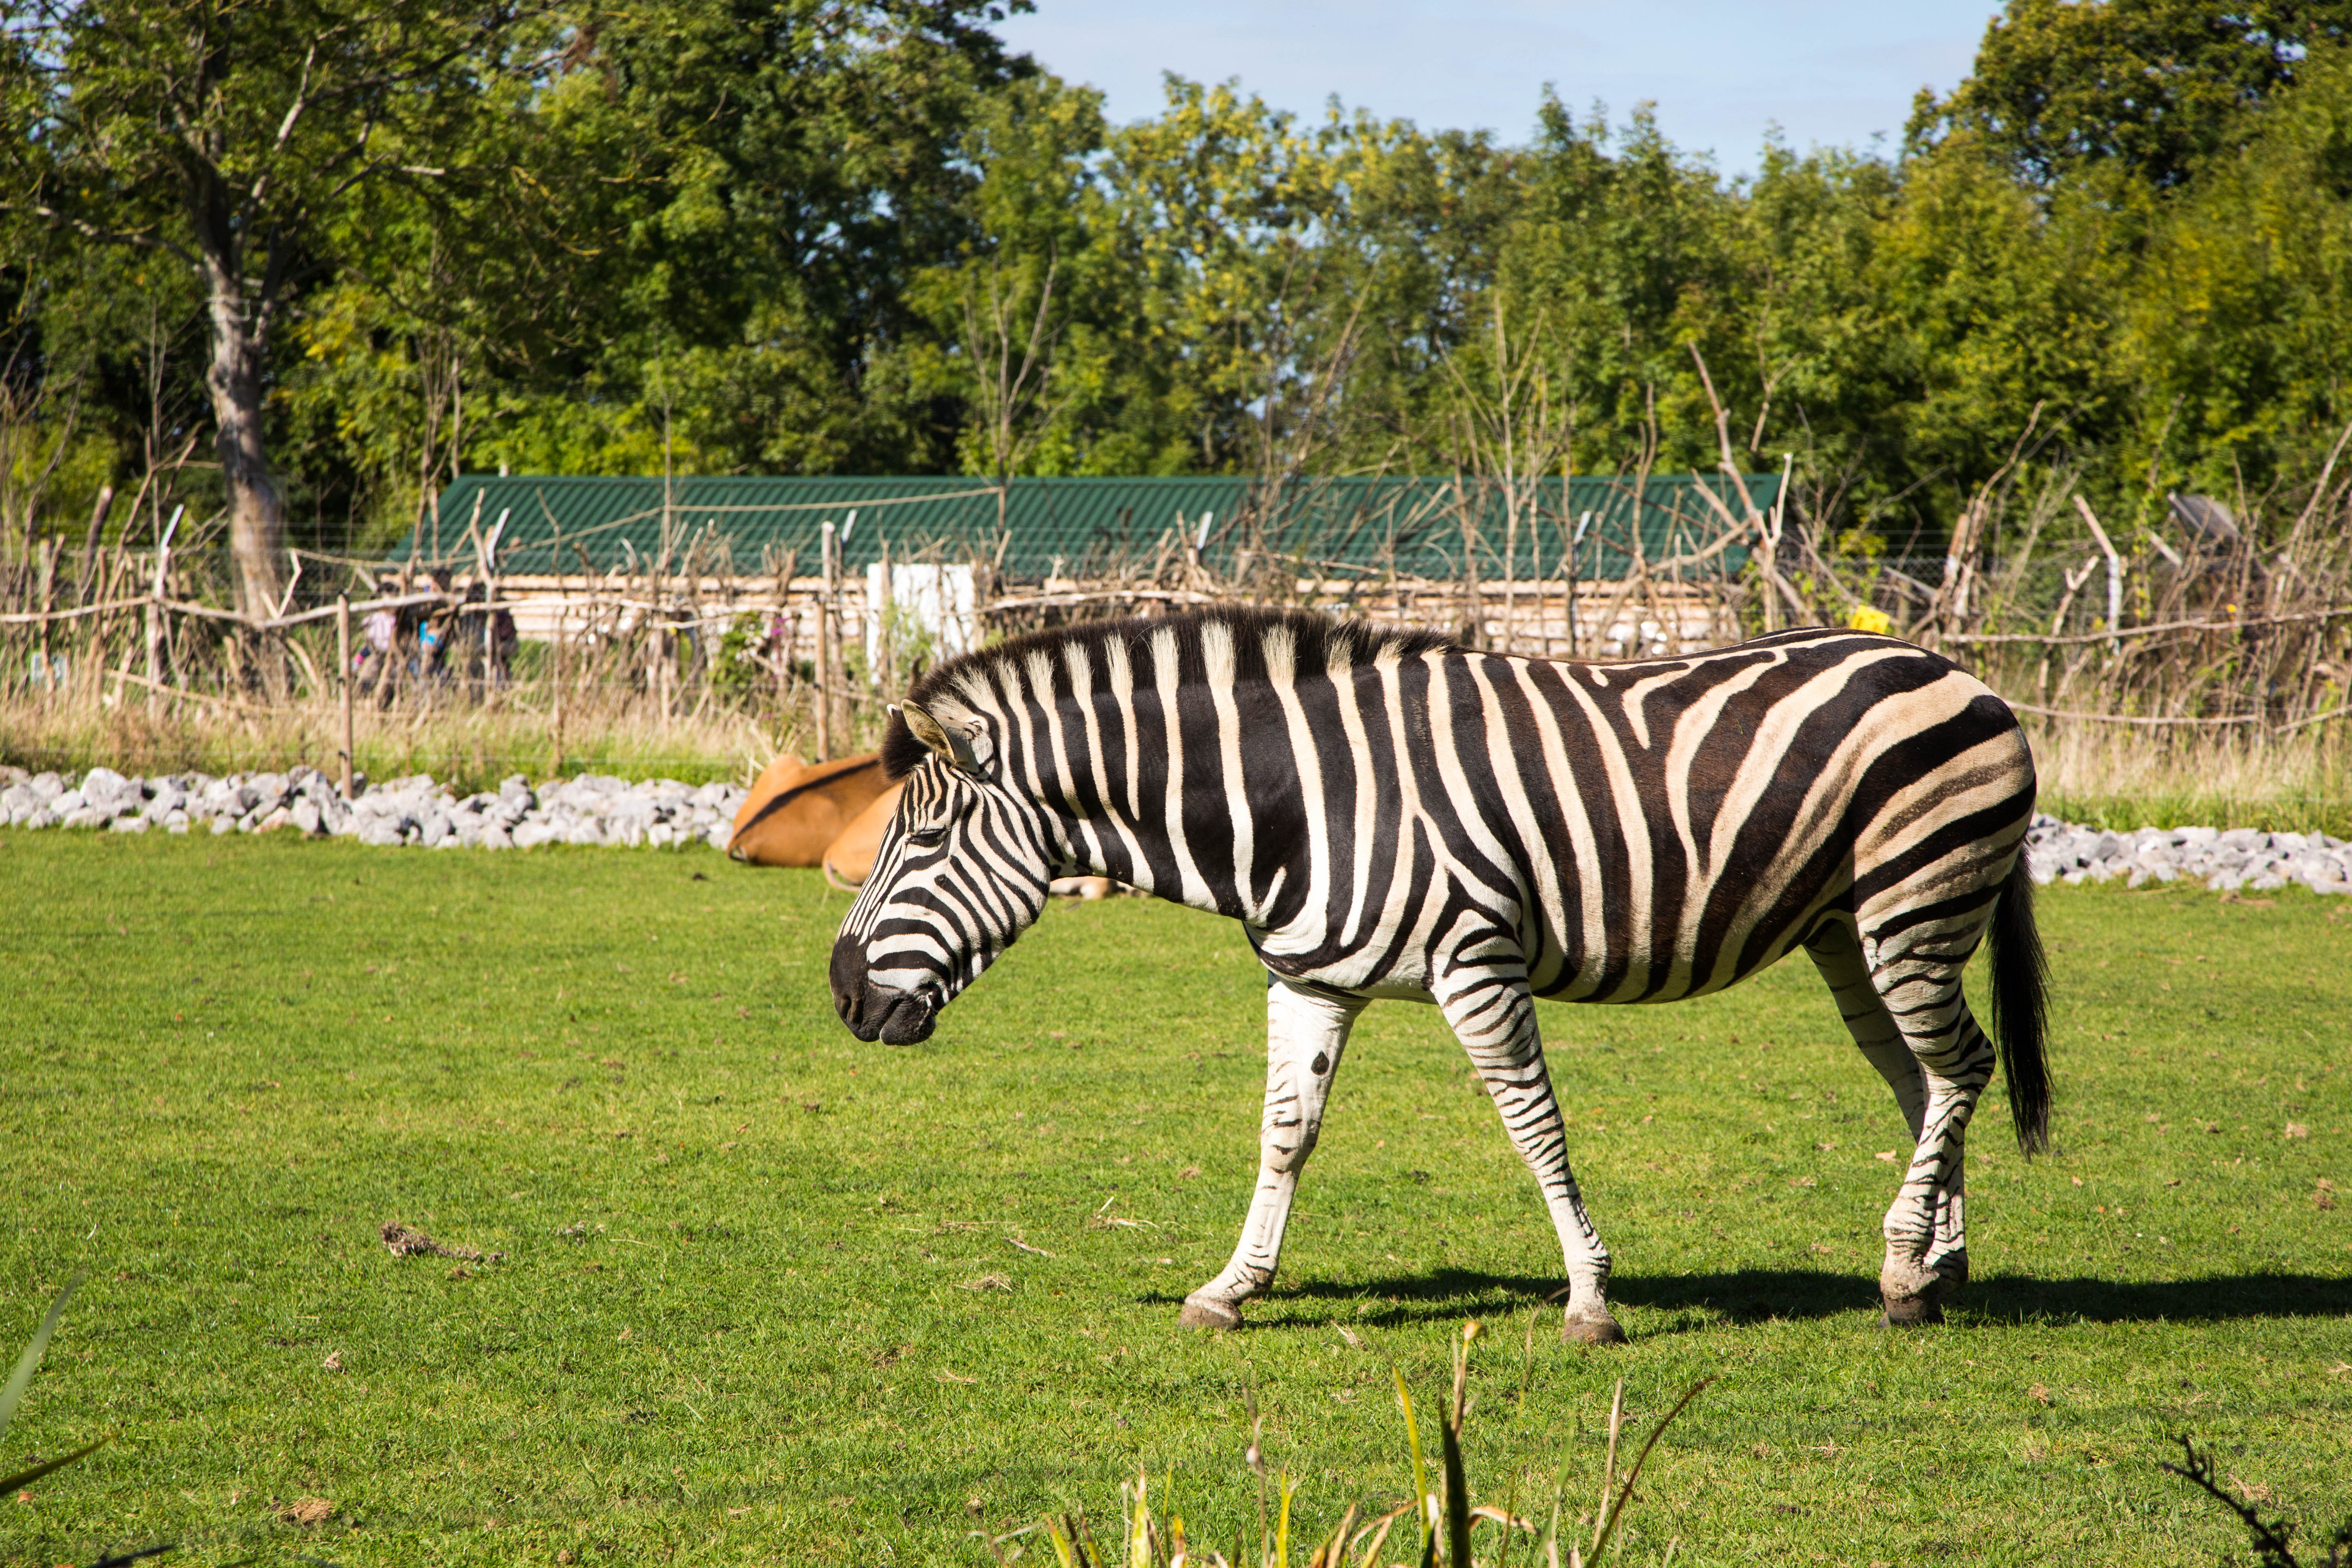
nature, adventure, animal, wildlife, standing, zoo, pattern, africa, mammal, fauna, savanna, zebra, striped, outdoors, one, grassland, stripes, safari, zoo animals, wild place, horse like mammal